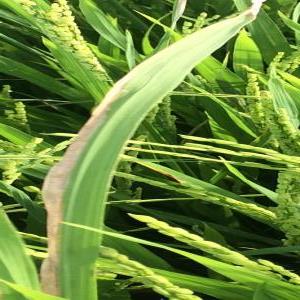
Disease: Bacterialblight